David Zurutuza

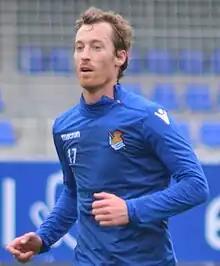
Zurutuza with Real Sociedad in 2018

David Zurutuza Veillet (born 19 July 1986) is a Spanish former professional footballer who played as a central midfielder.